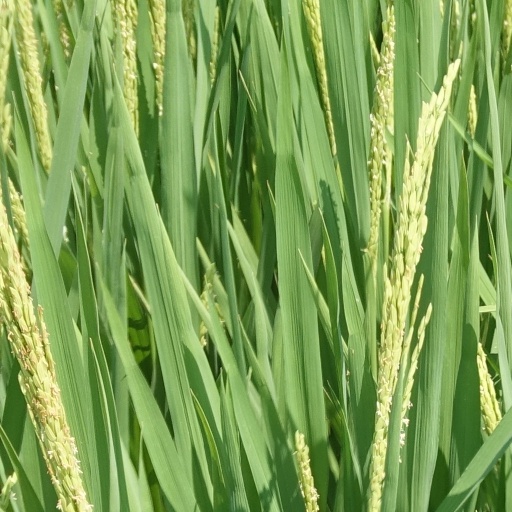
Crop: rice